Roman Catholic Diocese of Alcalá de Henares

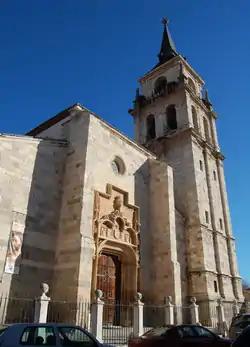
Alcalá de Henares Cathedral

The Diocese of Alcalá de Henares is a Latin Church ecclesiastical territory or diocese of the Catholic Church in Spain. Its episcopal see is Alcalá de Henares. The diocese is a suffragan in the ecclesiastical province of the metropolitan Archdiocese of Madrid.